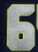
Number: 6